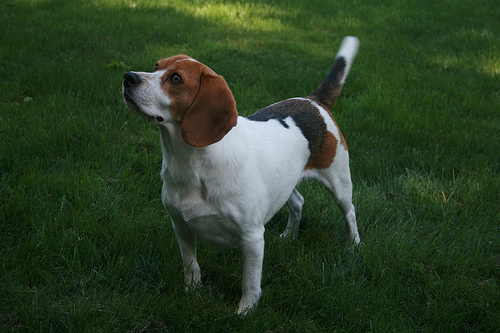
Animal: dog
Breed: beagle